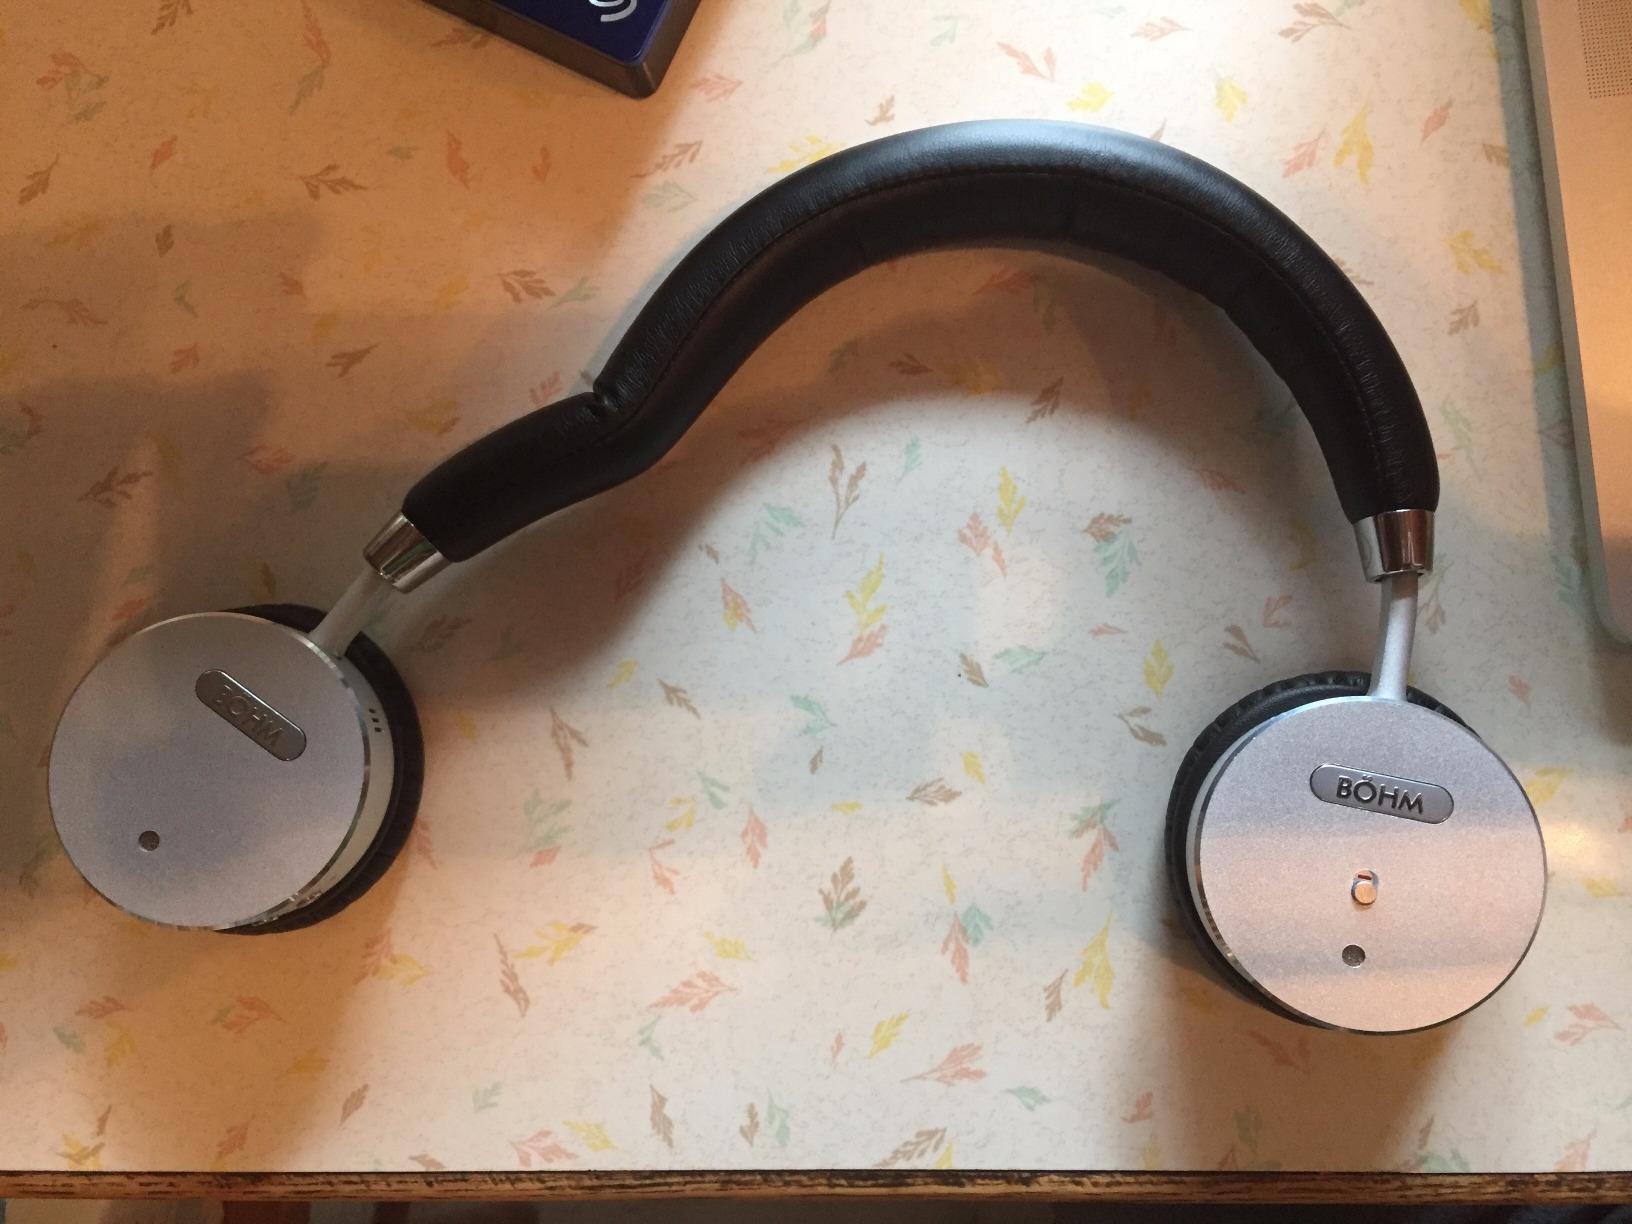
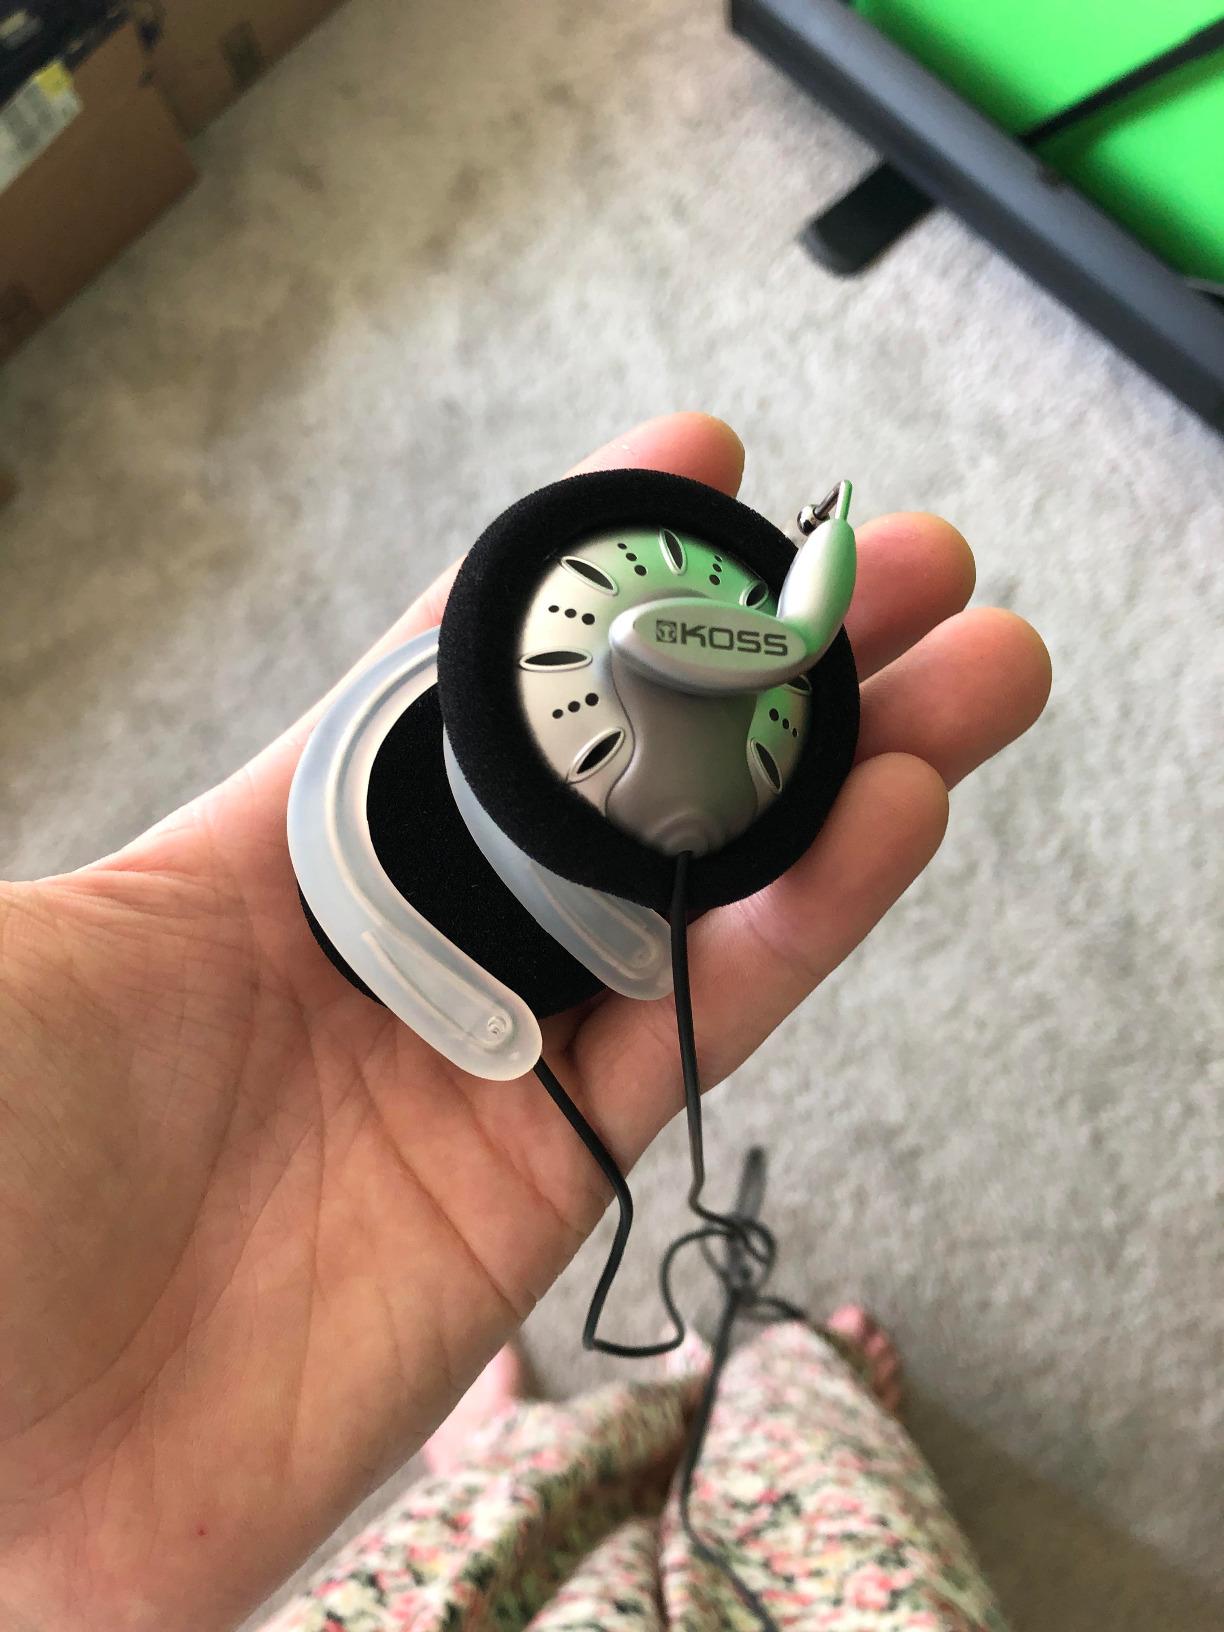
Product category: headphones
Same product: no